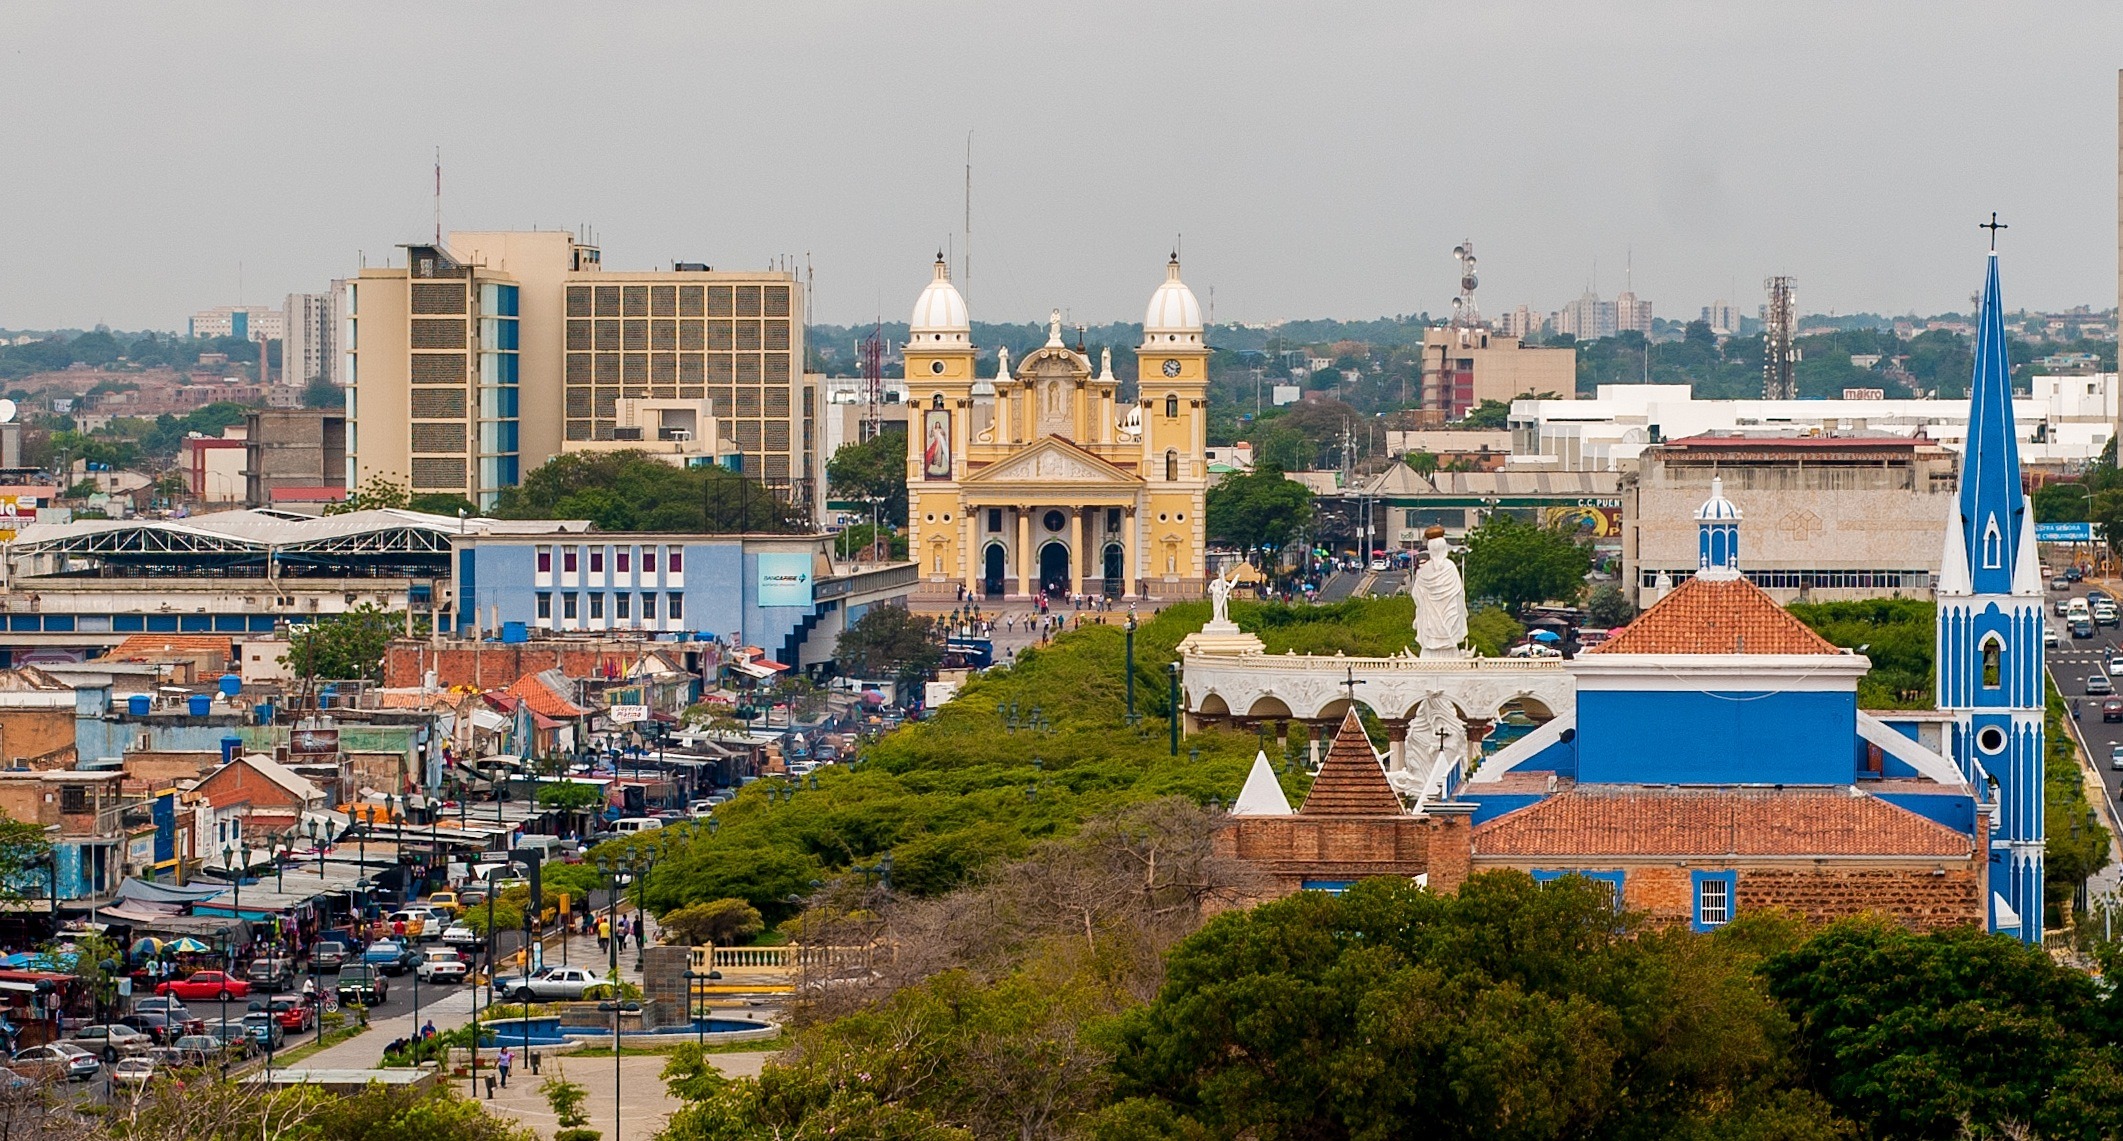
architecture, people, sky, skyline, traffic, street, town, city, urban, cityscape, downtown, landmark, church, tourism, trees, clouds, buildings, venezuela, town square, vehicles, neighbourhood, aerial photography, urban area, maracaibo, human settlement, metropolitan area